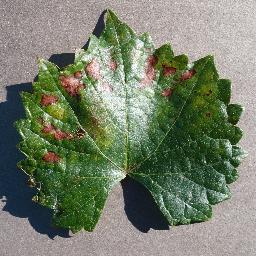
Label: Grape___Esca_(Black_Measles)